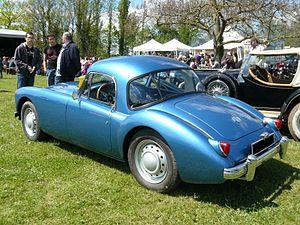
La MGA est une automobile de la marque MG construite entre 1955 et 1962. Elle a fait de cette firme le leader mondial du marché de la voiture de sport. Elle succédait aux roadsters de la série T lancés en 1937.